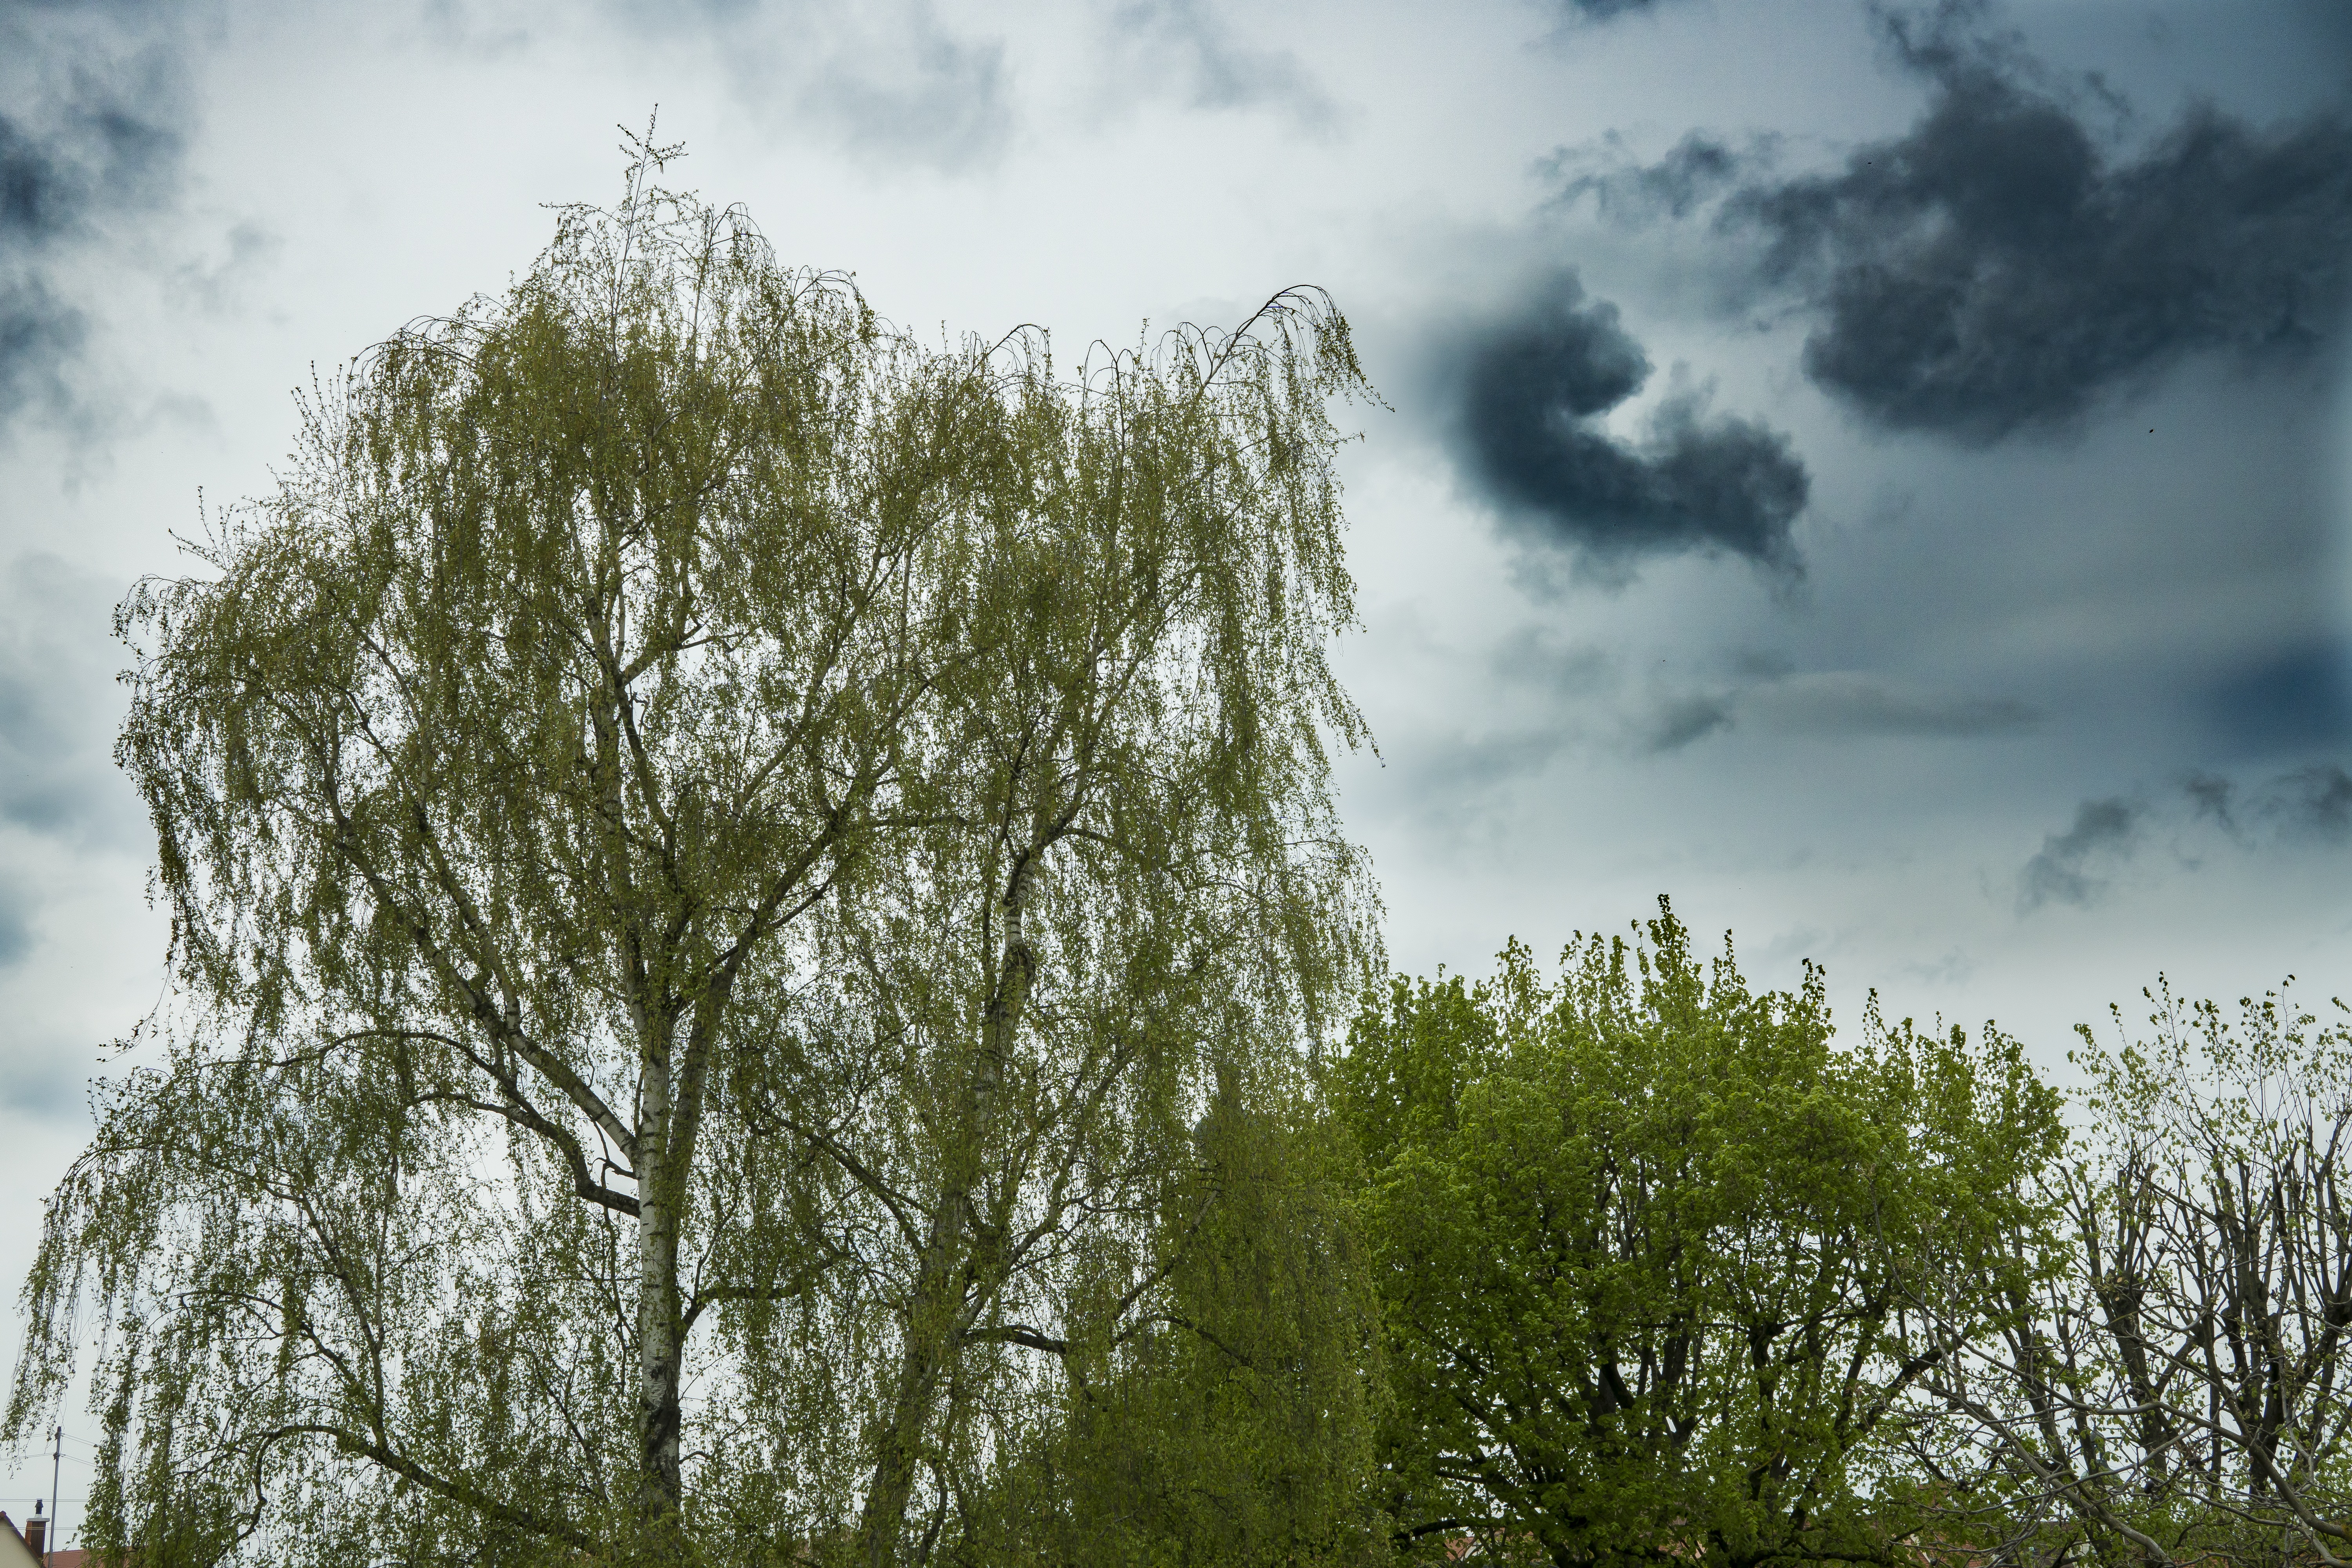
tree, nature, forest, grass, branch, cloud, plant, sky, mist, meadow, sunlight, morning, leaf, perspective, wind, log, green, canopy, high, birch, weather, crown, trees, deciduous tree, tribe, aesthetic, treetop, leaves, clouds, branches, powerful, green leaves, dark sky, atmospheric phenomenon, woody plant